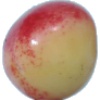
Label: Cherry Rainier 1